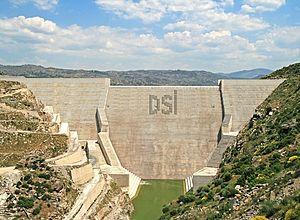
Le barrage de Çine est un barrage hydroélectrique en Turquie.